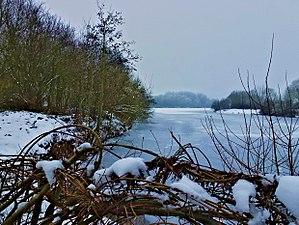
Vue sur lac du Héron partiellement gelé.- Parc du Héron à Villeneuve-d'Ascq
La réserve naturelle régionale du Héron est une réserve naturelle régionale située dans les Hauts-de-France. Classée en 2012, elle occupe une surface de 73,2 hectares et protège une partie du parc du Héron.